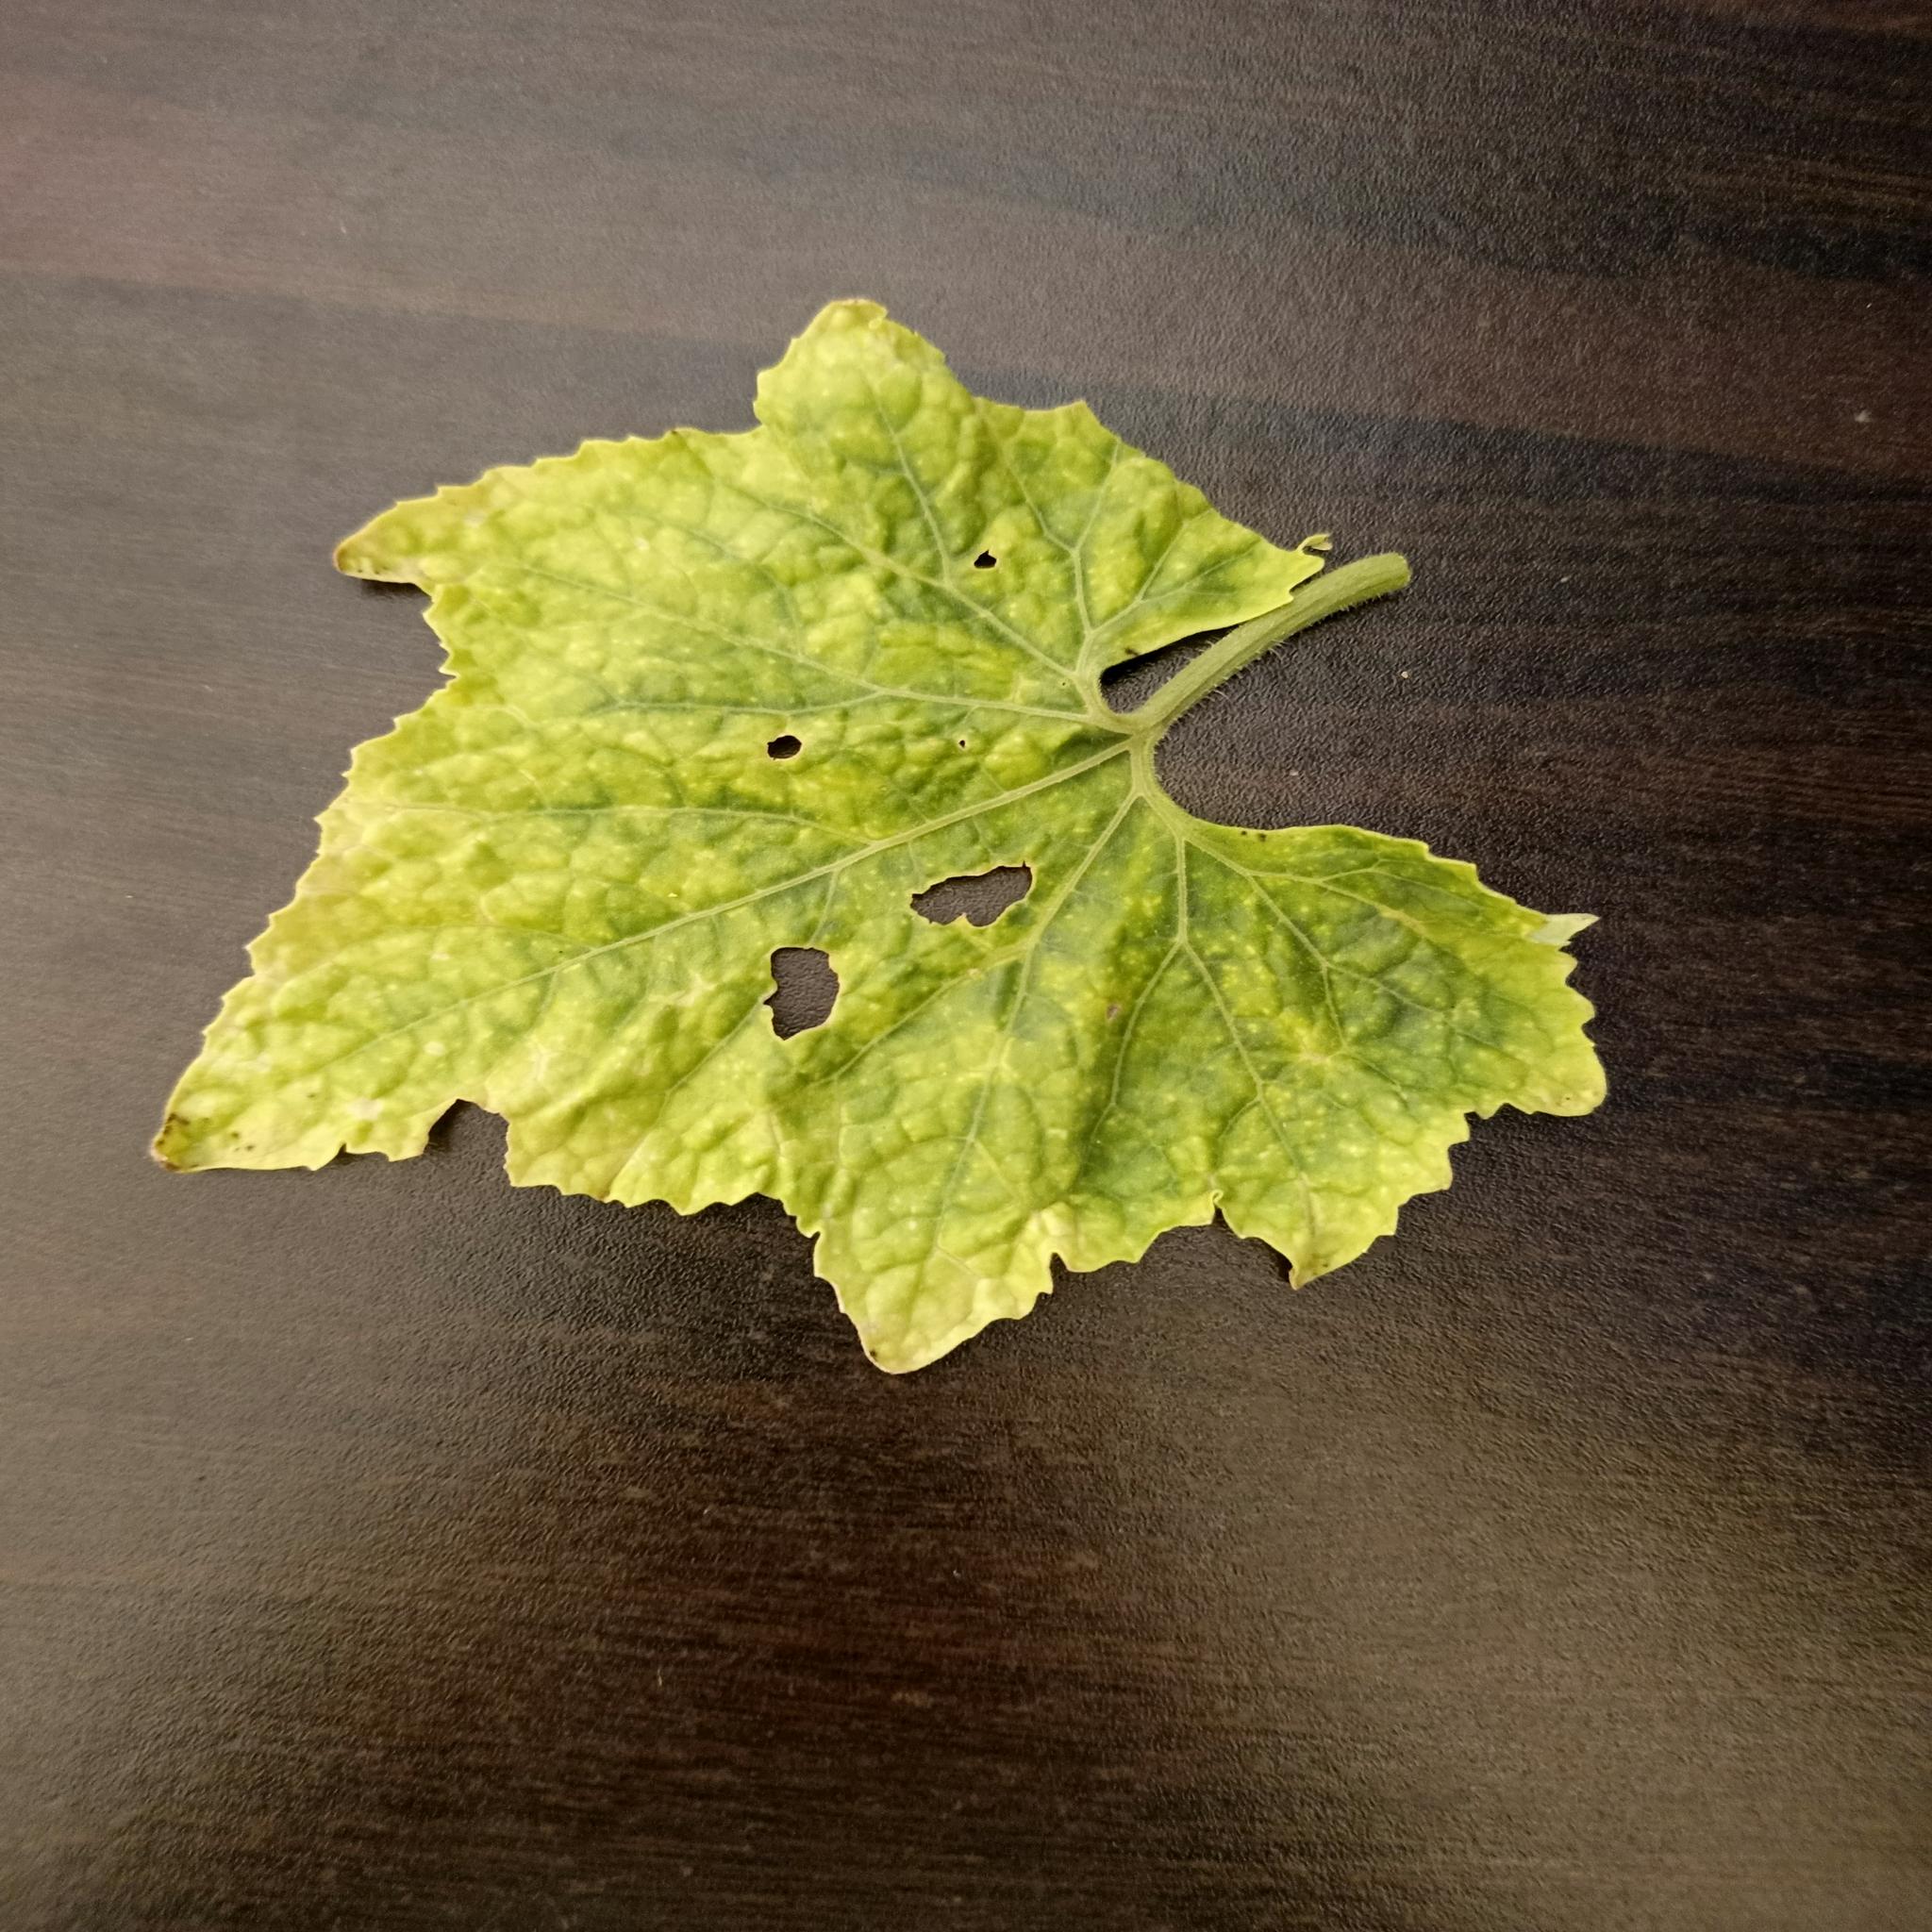
Label: Downy mildew